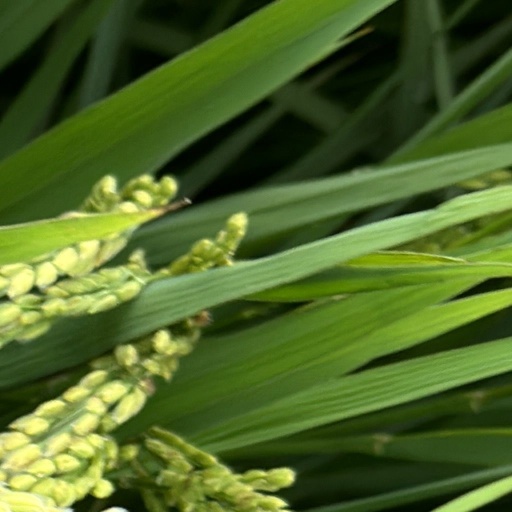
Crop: rice